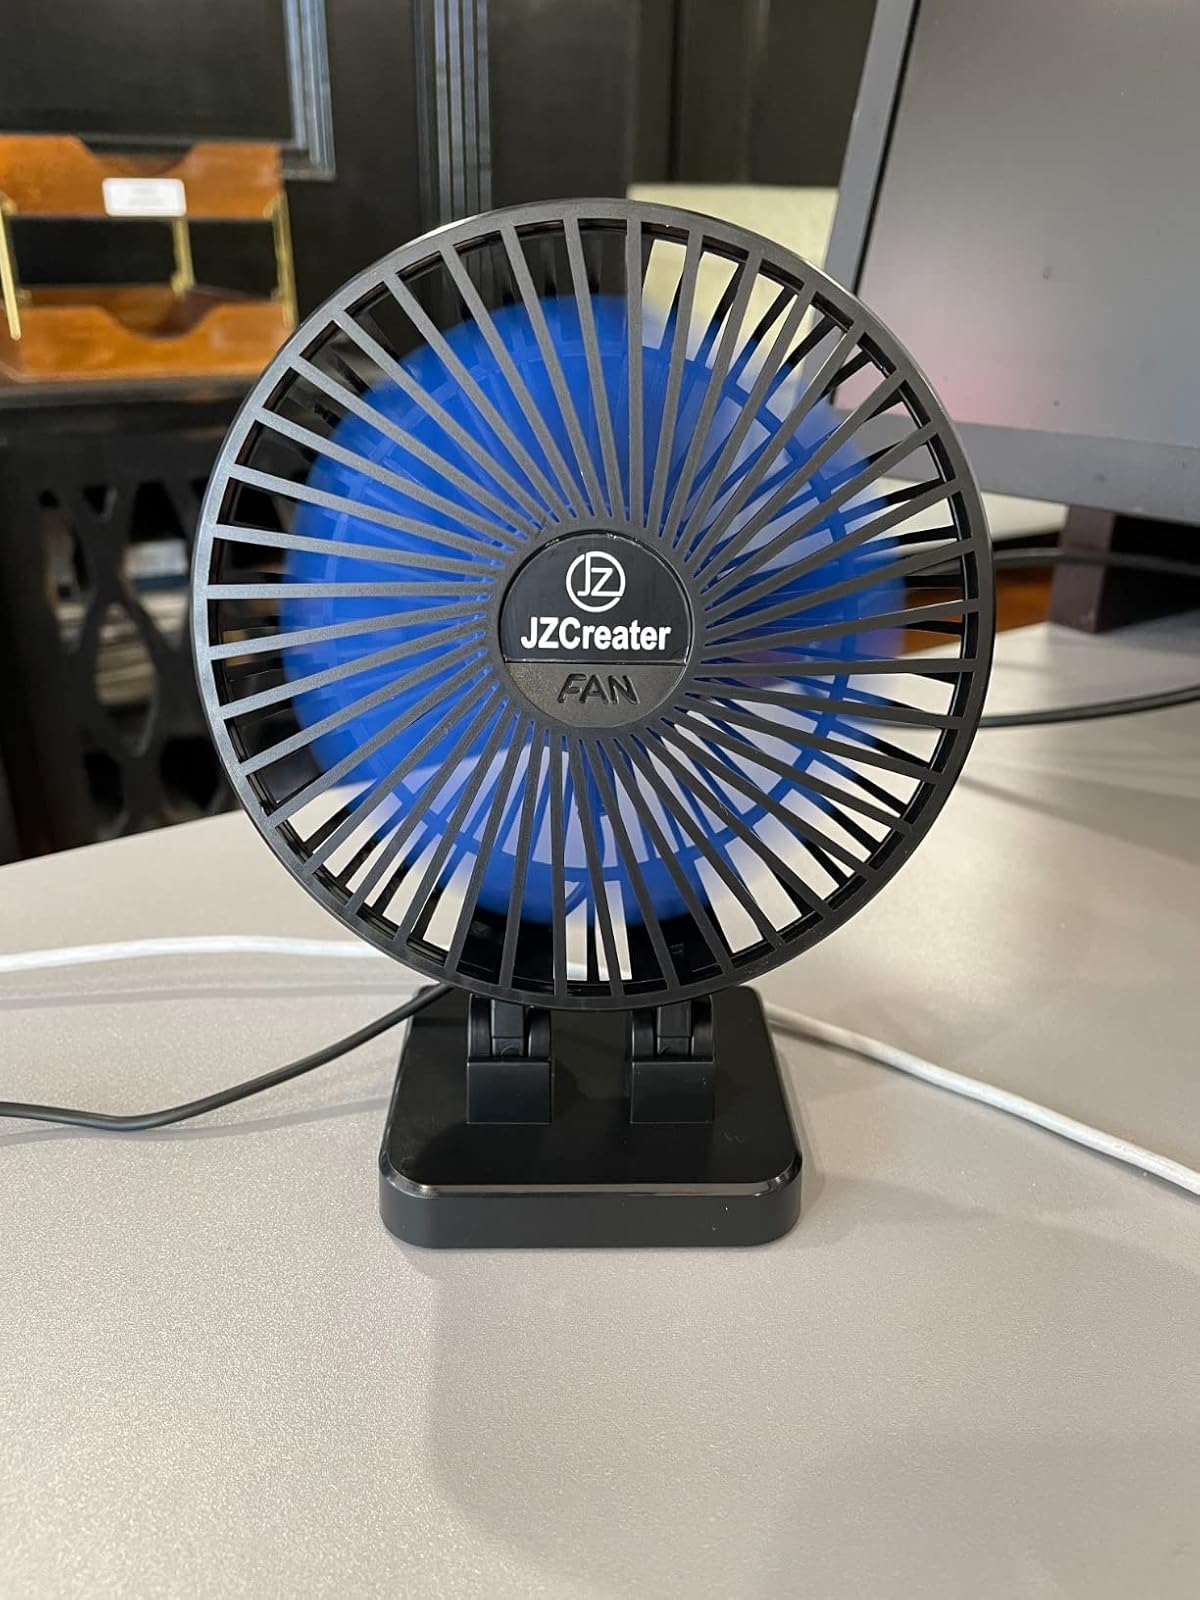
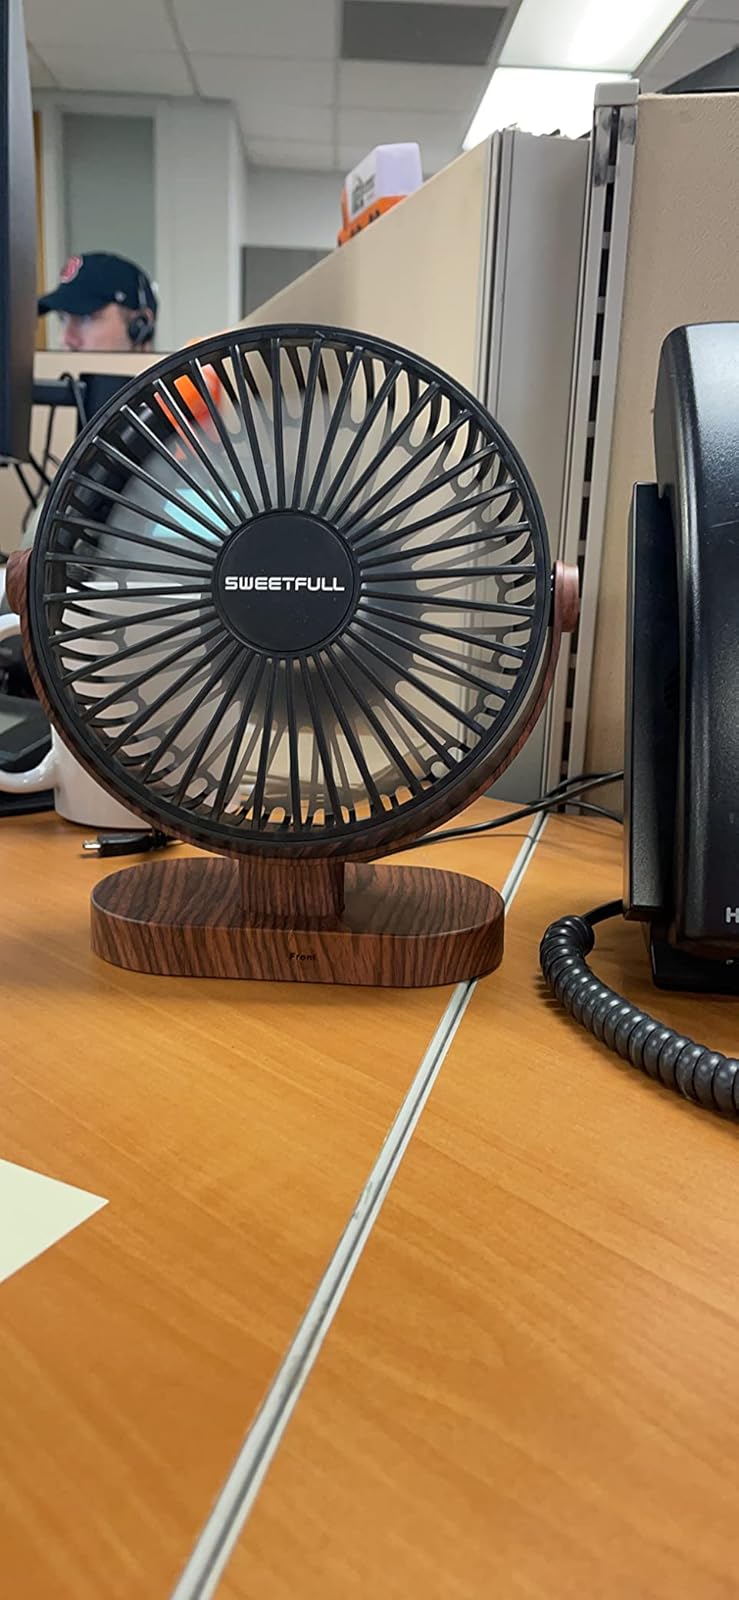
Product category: fan
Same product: no